Ritterwerk

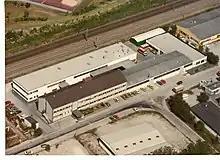
Aerial image of Ritterwerk GmbH in Gröbenzell, near Munich

Ritterwerk GmbH is a German company founded by Franz Ritter in 1905 in Sendling, a suburb of Bavaria’s capital Munich. The company develops, designs and produces tabletop and built-in household appliances in Gröbenzell near Munich.